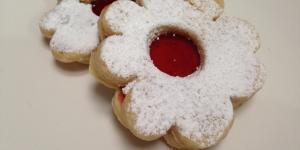
galletas spitzbuben suizas